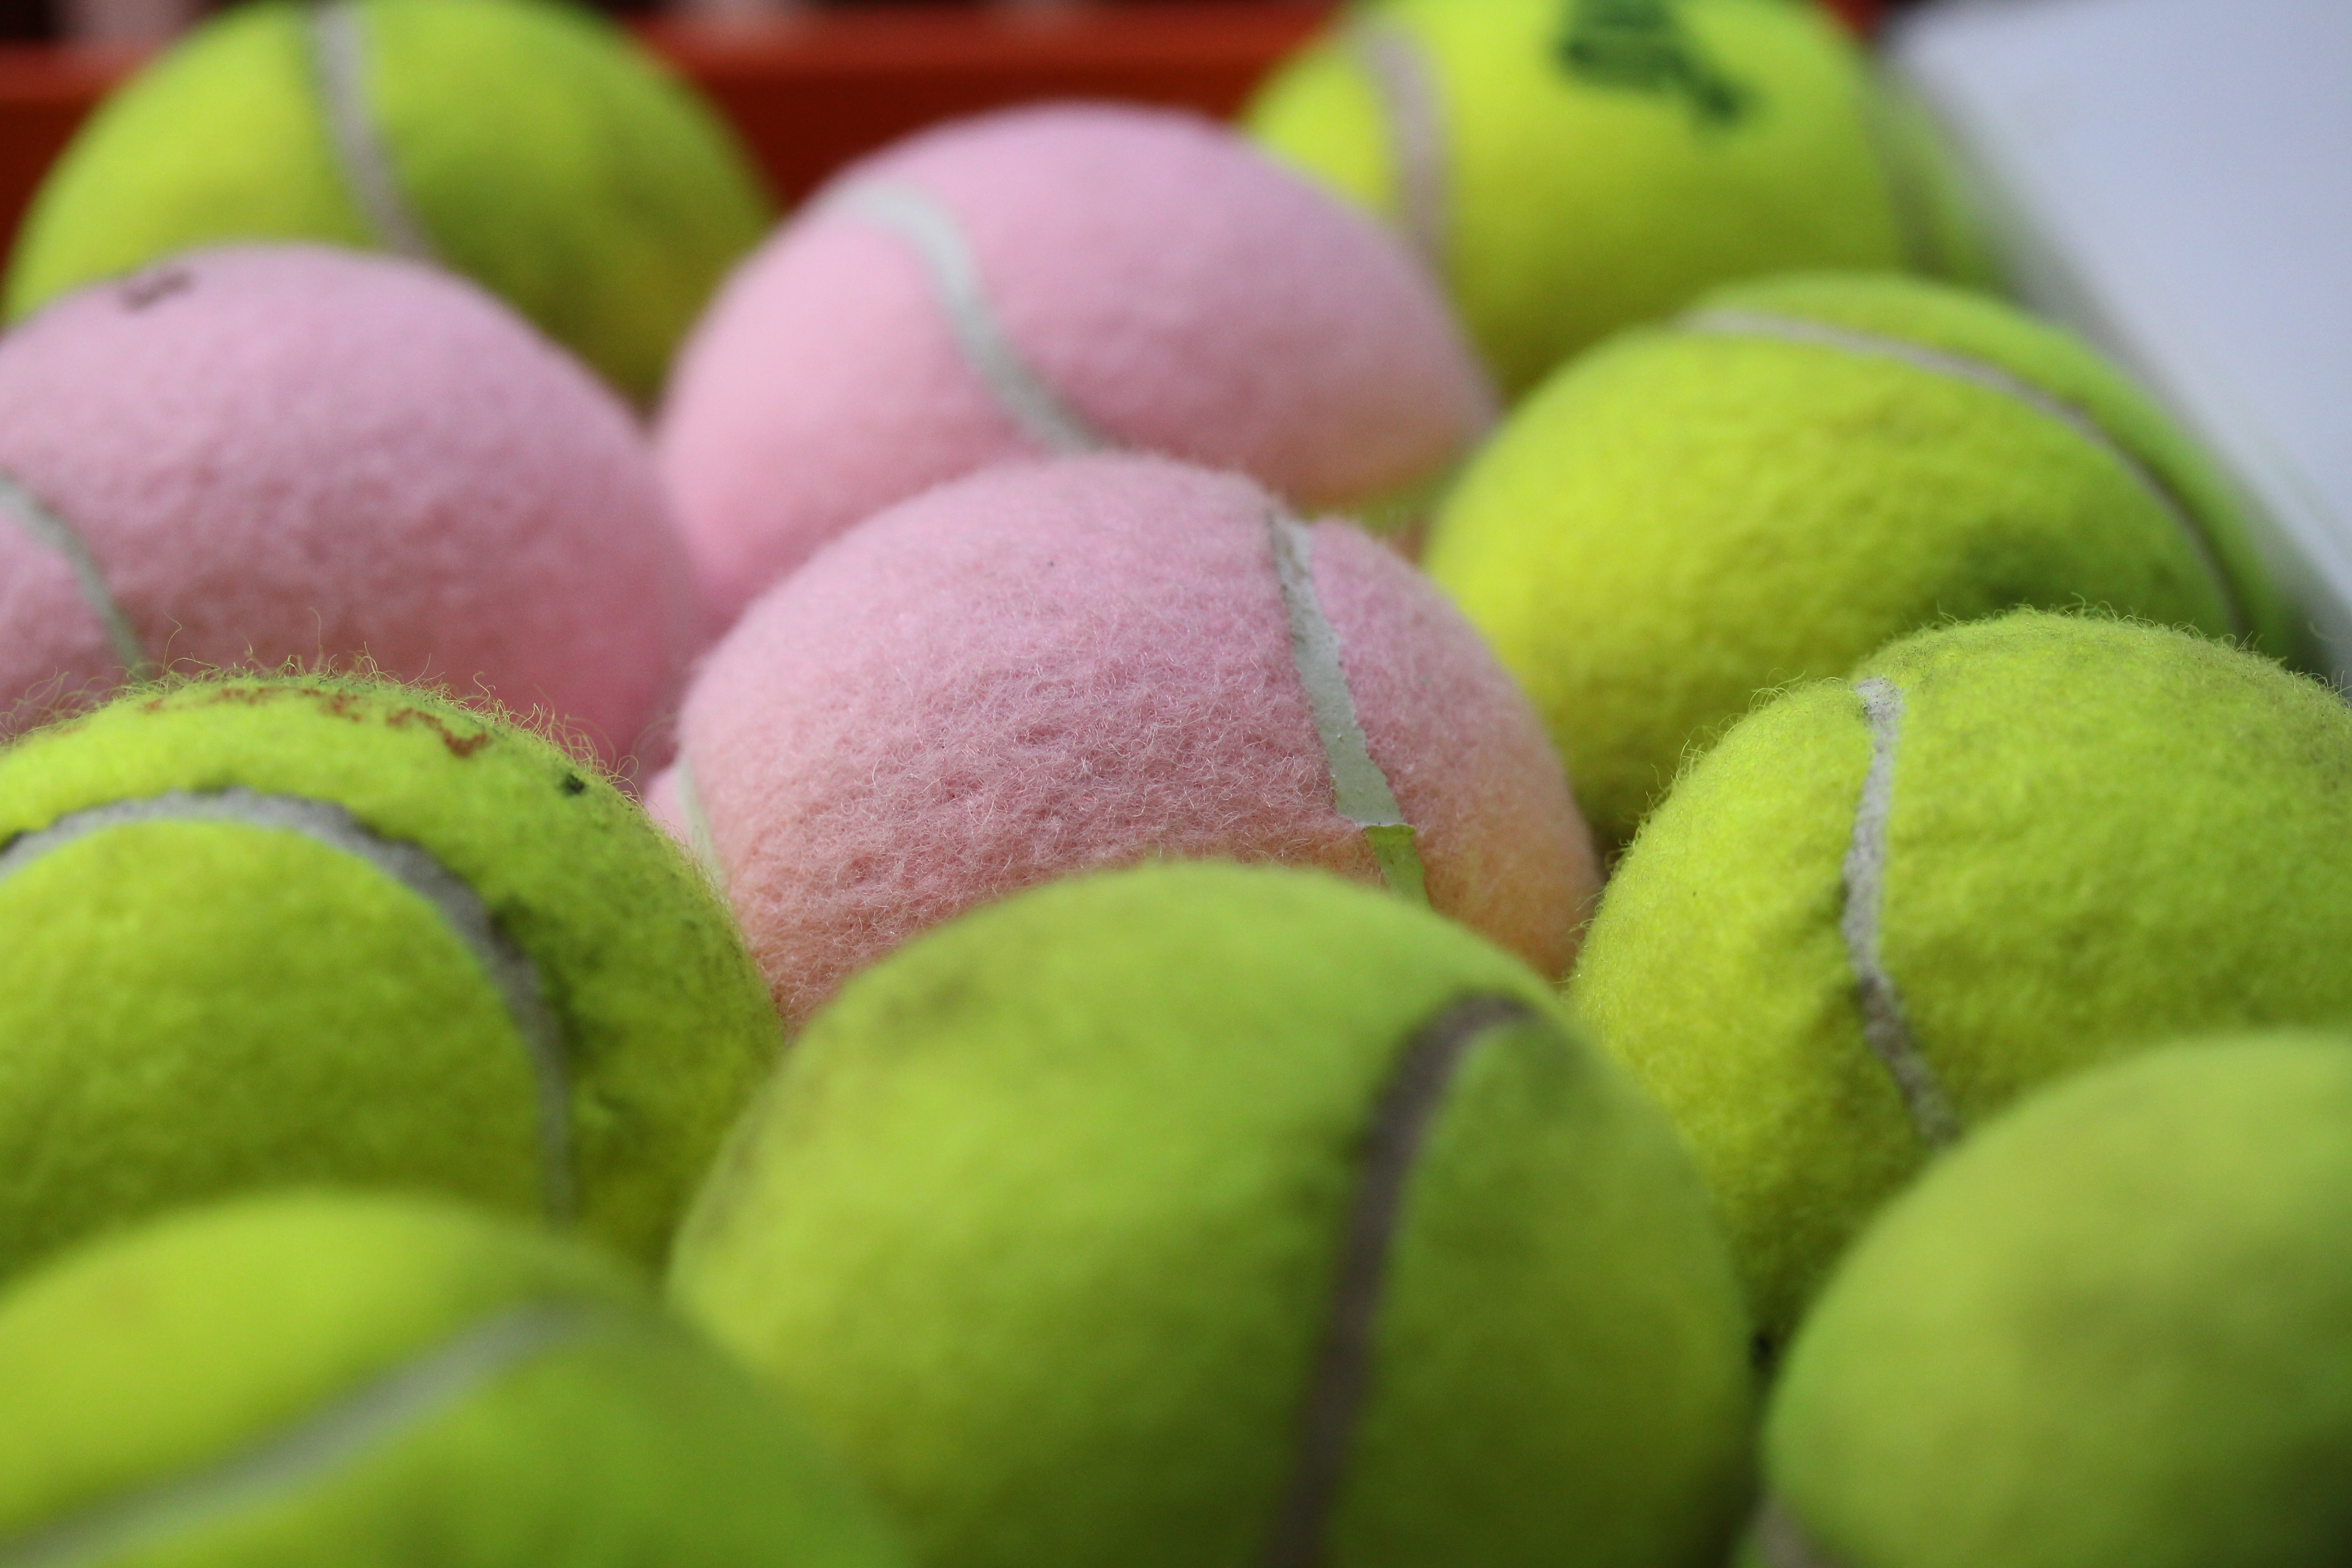
sport, green, sports equipment, tennis, ball, balls, tennis ball